List of French inventions and discoveries

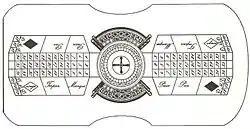
100s engraving French Roulette

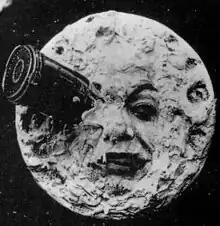
A scene from "A Trip to the Moon" (1902) by Georges Méliès

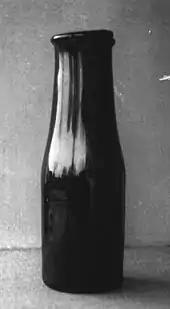
Appert canning jar

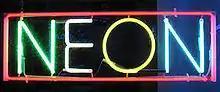
Neon sign

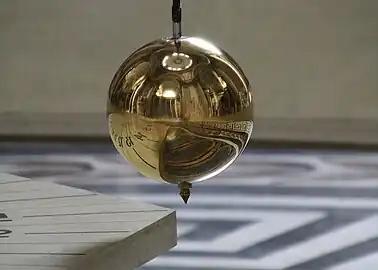
The Foucault pendulum in the Panthéon, Paris

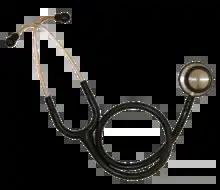
Modern stethoscope

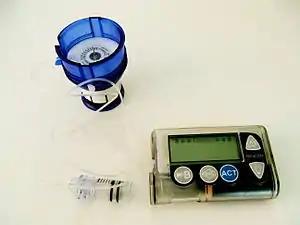
Insulin pump, showing an infusion set loaded into spring-loaded insertion device

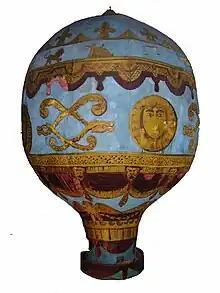
A model of the Montgolfier brothers' balloon at the London Science Museum

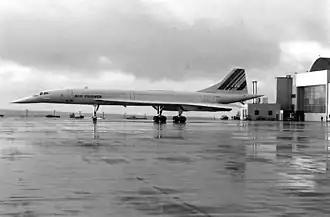
Air France Concorde in 1977

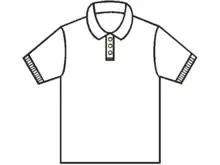
Polo shirt outline

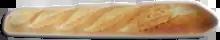
Baguette

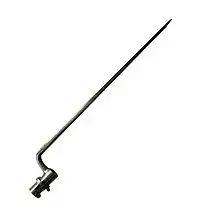
Early-19th century socket bayonet

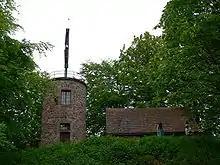
A Chappe semaphore tower near Saverne, France

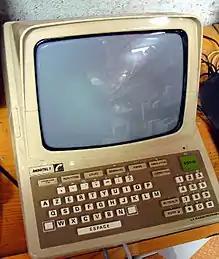
Minitel

Édouard-Léon Scott de Martinville earliest sound recording device.